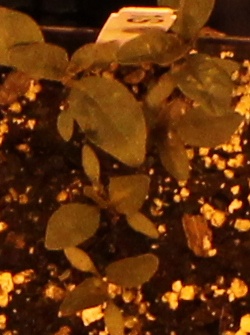
Label: Waterhemp